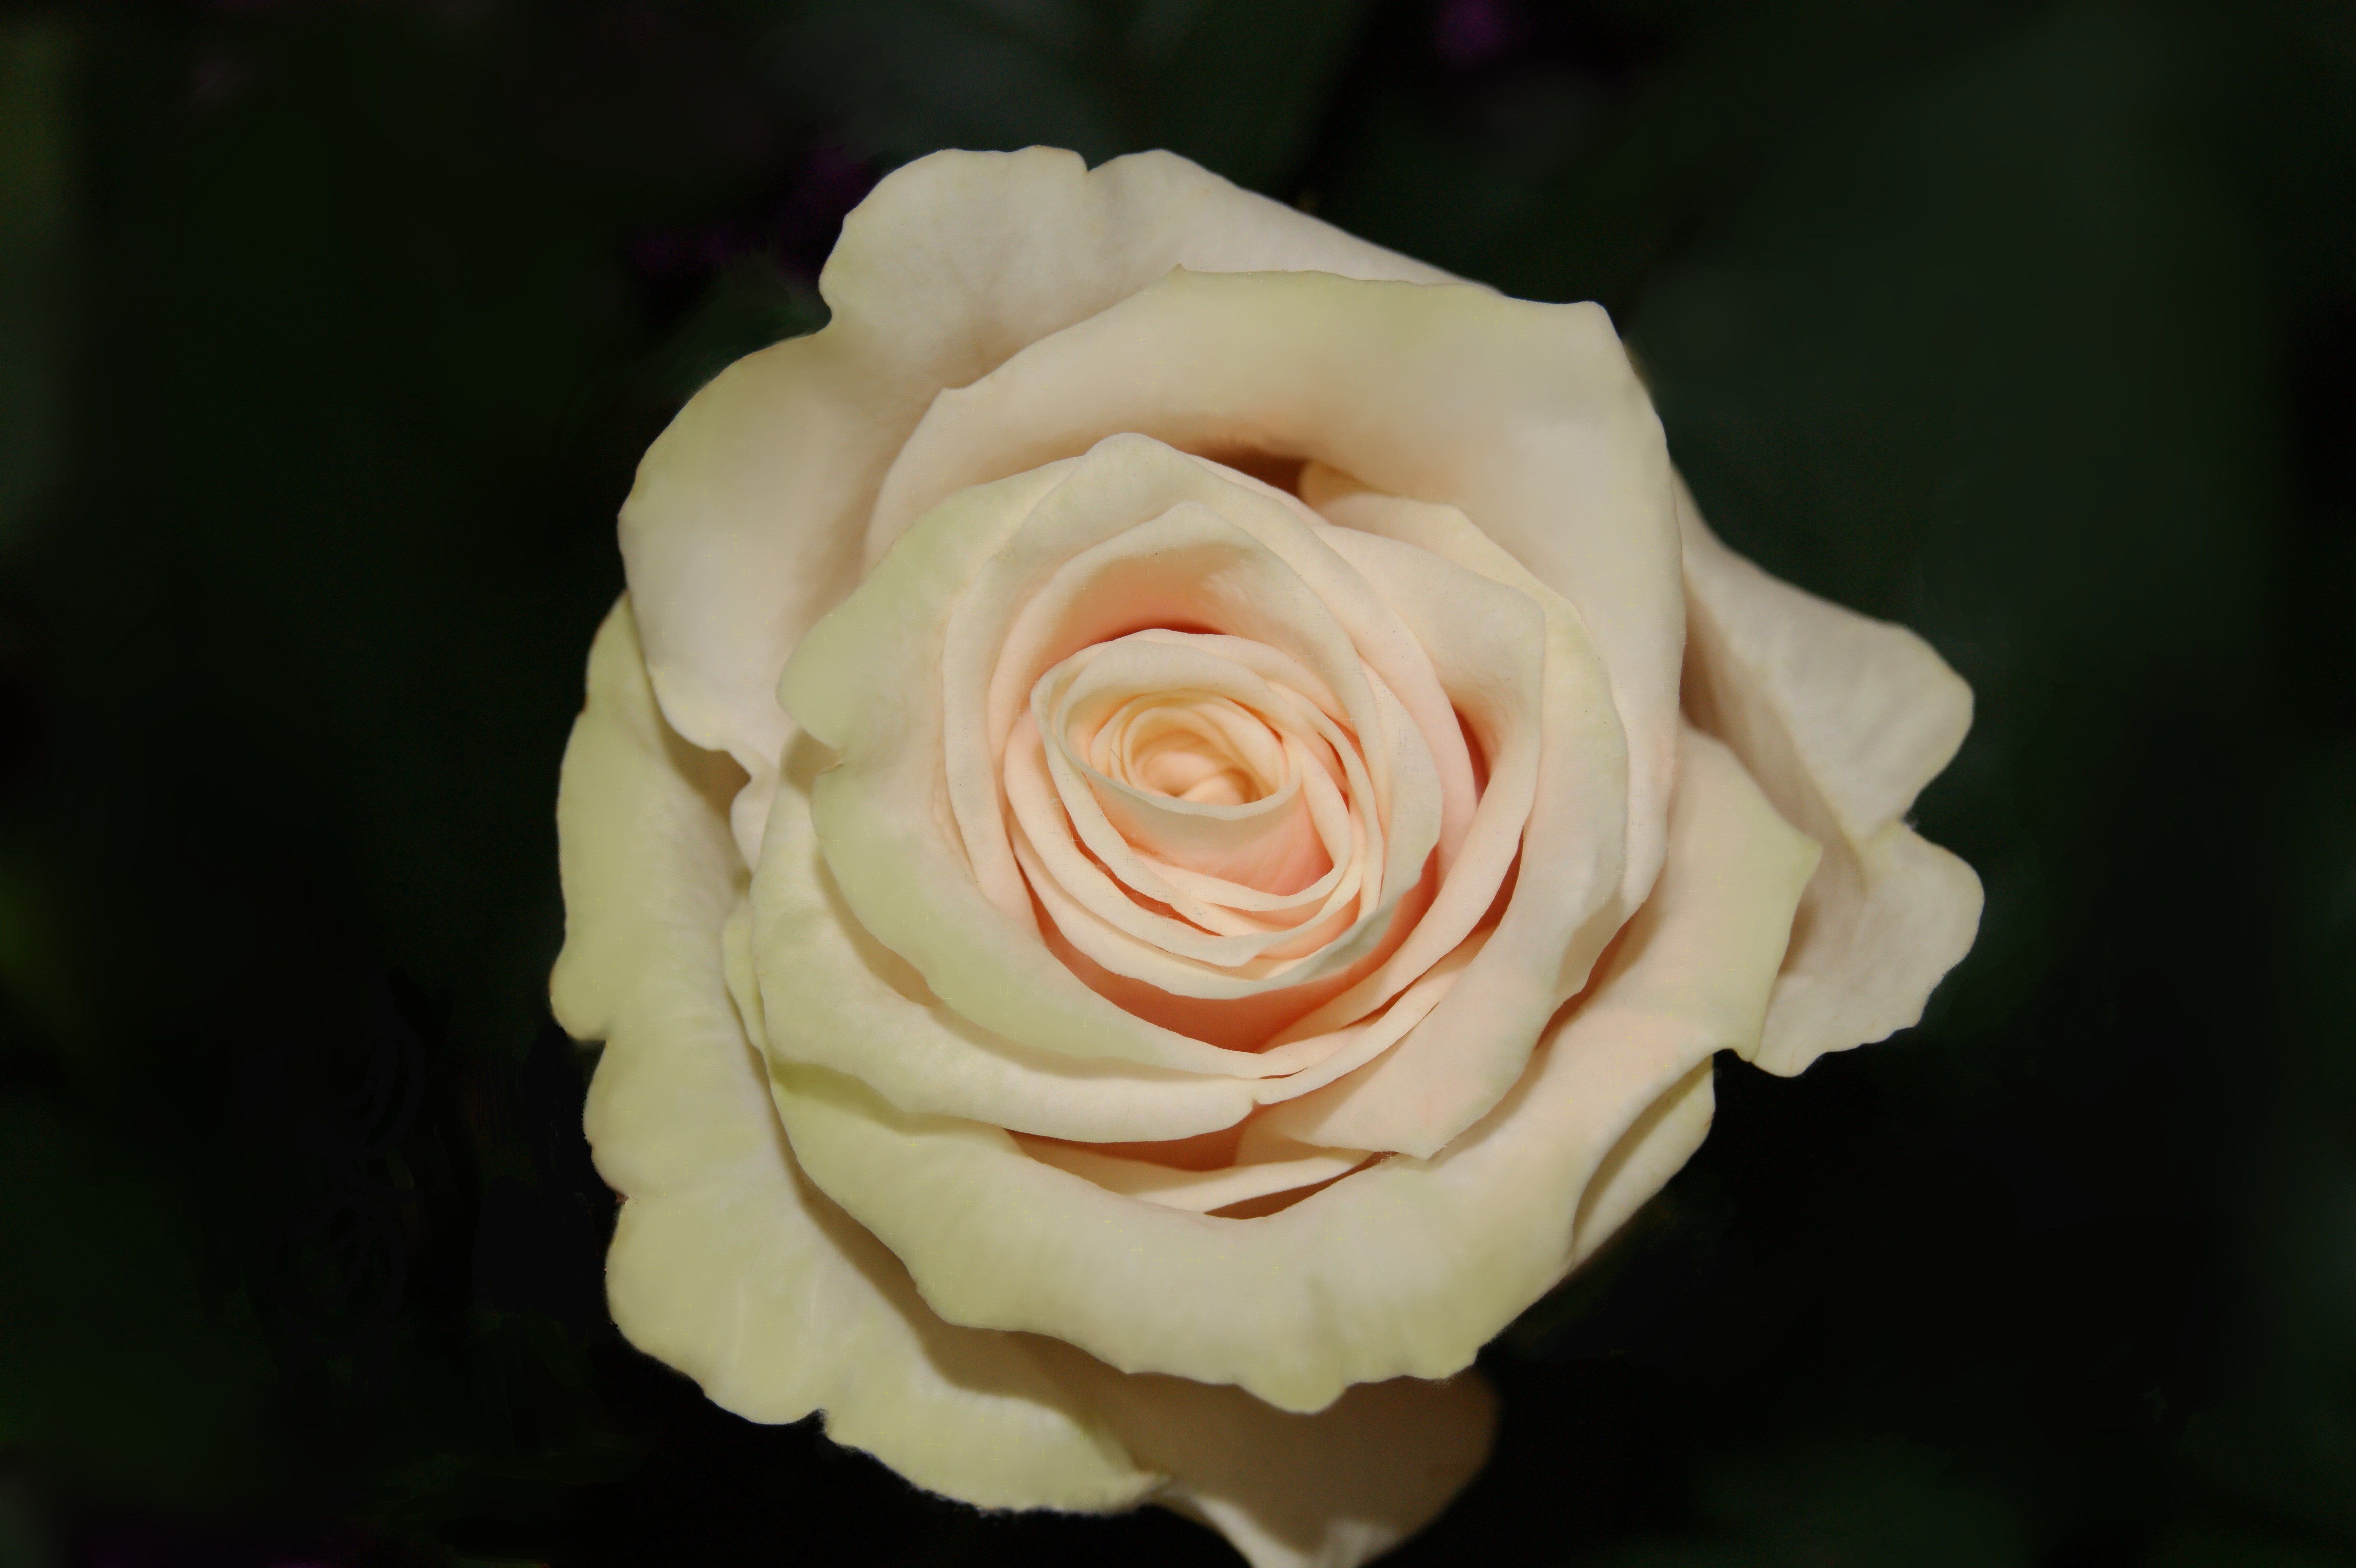
plant, photography, flower, petal, rose, yellow, pink, flora, close up, floristry, floribunda, macro photography, flowering plant, the petals, garden roses, rose family, plant stem, land plant, rose order